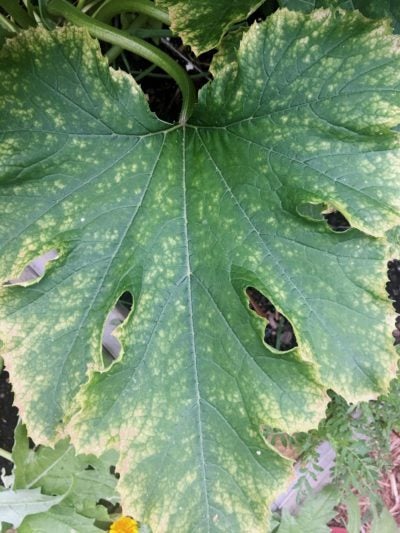
Plant: Zucchini
Disease: zucchini yellow mosaic virus